Elisabeth of Wied

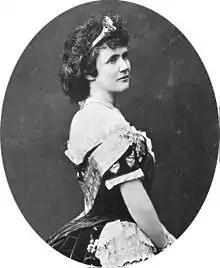
Elisabeth 1870

Elisabeth of Wied (Pauline Elisabeth Ottilie Luise; 29 December 18432 March 1916) was the first Queen of Romania as the wife of King Carol I from 15 March 1881 to 27 September 1914. She had been the princess consort of Romania since her marriage to then-Prince Carol on 15 November 1869.